Dustin Rhodes

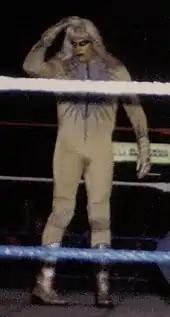
Goldust in 1995

In August 1995, Runnels returned to the WWF, wrestling as a then-villain Goldust, nicknamed "the Bizarre One" because of his somewhat spooky, mysterious, bashful presentation yet sexual suggestiveness turned aggressions. In communications, Goldust frequently took to comical flirtation while maintaining a bashfully deadpan and monotone delivery and presence. Using in-ring psychology to his advantage, Goldust often performed lewd and flirtatious mind games to anger, confuse, and distract his opponents. He engaged in such tactics as groping and excessive physical affection towards his opponent in the midst of delivering his onslaught. To that end, one of Goldust's trademarks was his exaggerated, suggestively breathy inhalation whilst caressing his own body; this display ended in him exhaling through a startlingly vicious biting sound directed at his adversaries (also said between his catchphrase words "You will never forget the name of" and "Goldust"). The character was portrayed as a drag queen obsessed with films and everything gold, which is a parody of the Oscars statuette. Adding to this aspect of the gimmick, Goldust often quoted or made references to classic Hollywood films during his promos. Under the gimmick, Runnels wore a predominately gold jumpsuit (with tads of other colors, such as white and black); black and gold face paint; and during entrances and promos, a glittery gold robe and a platinum blonde wig over his short platinum blonde hair.